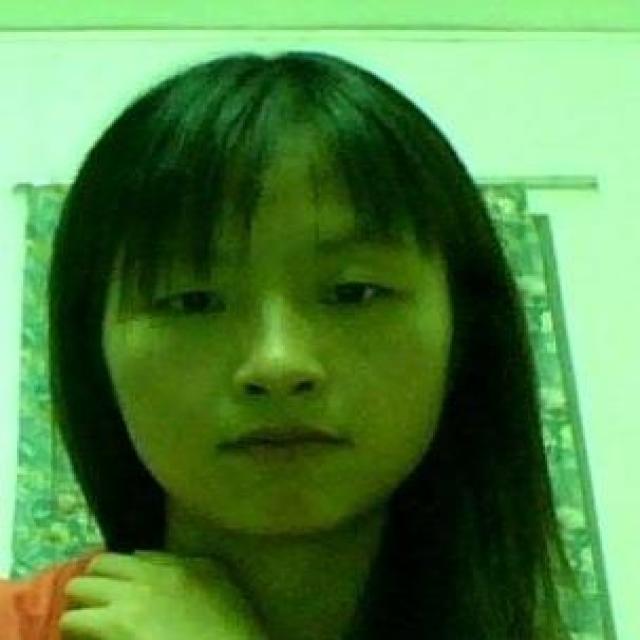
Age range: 21-44